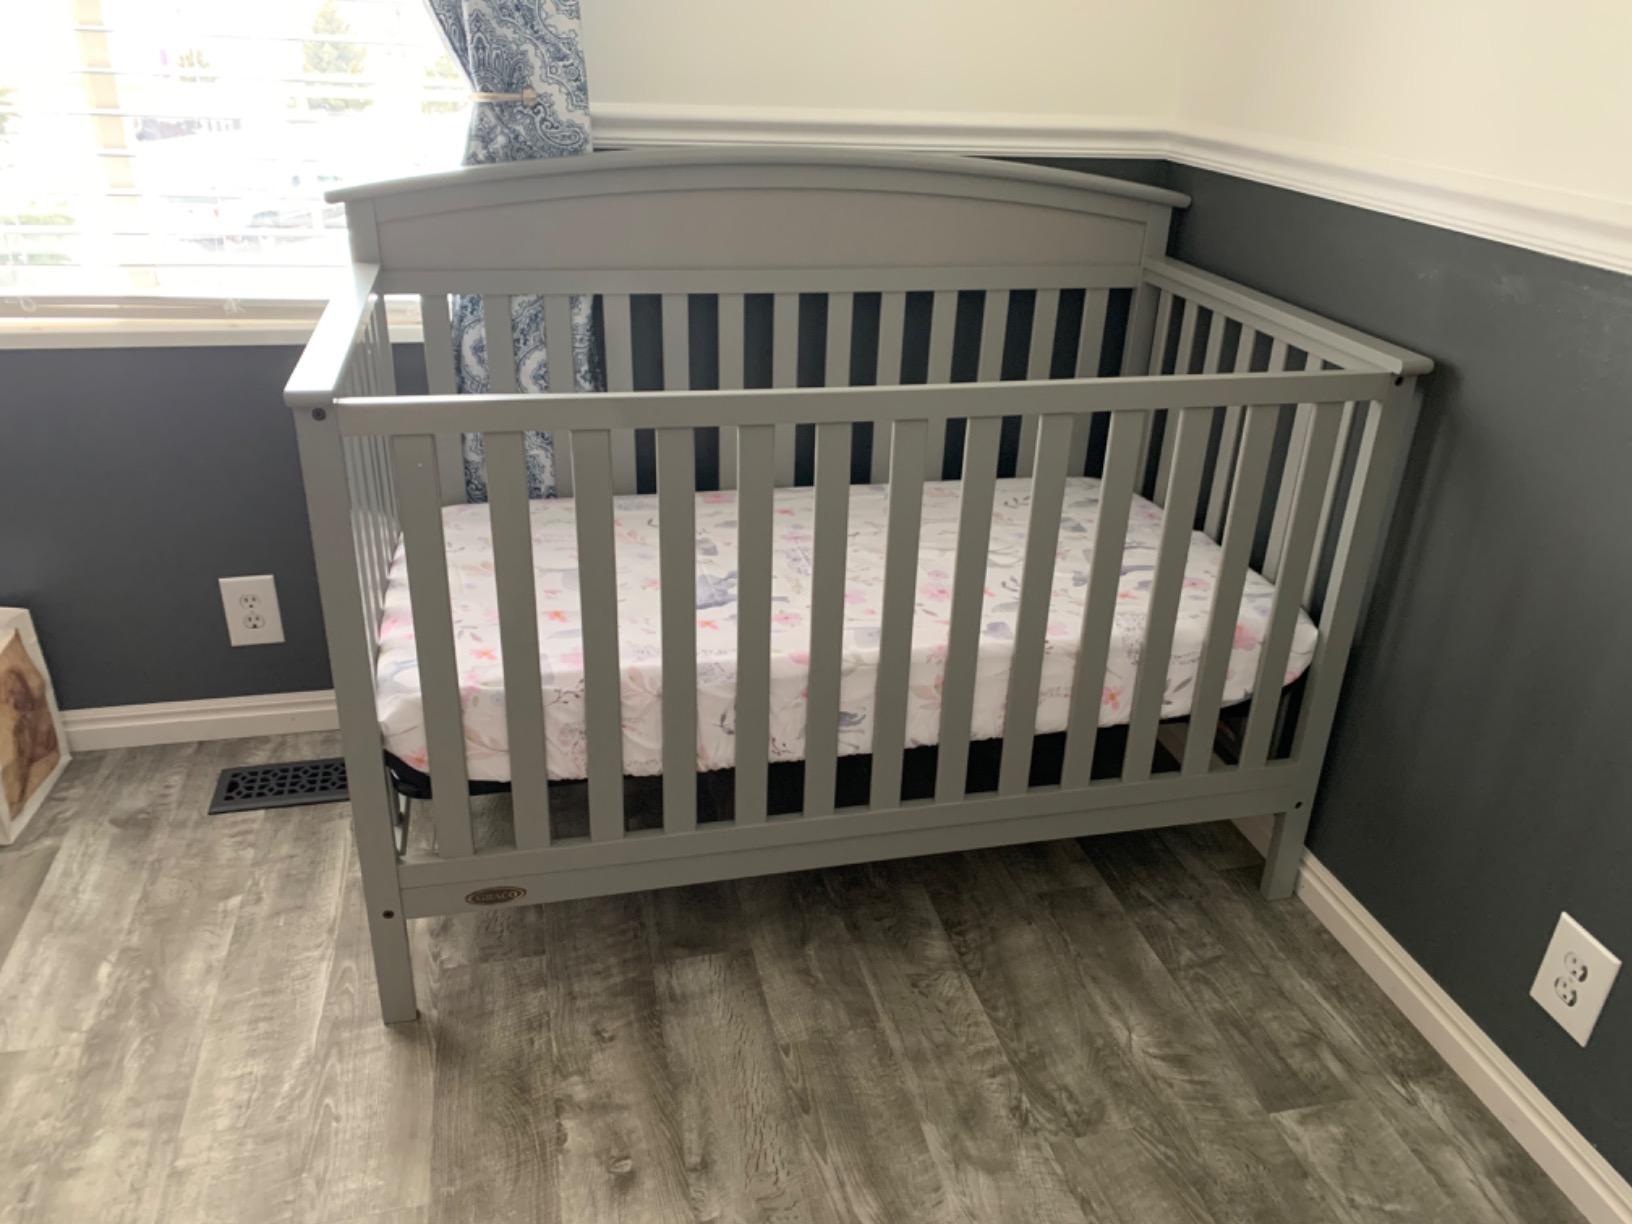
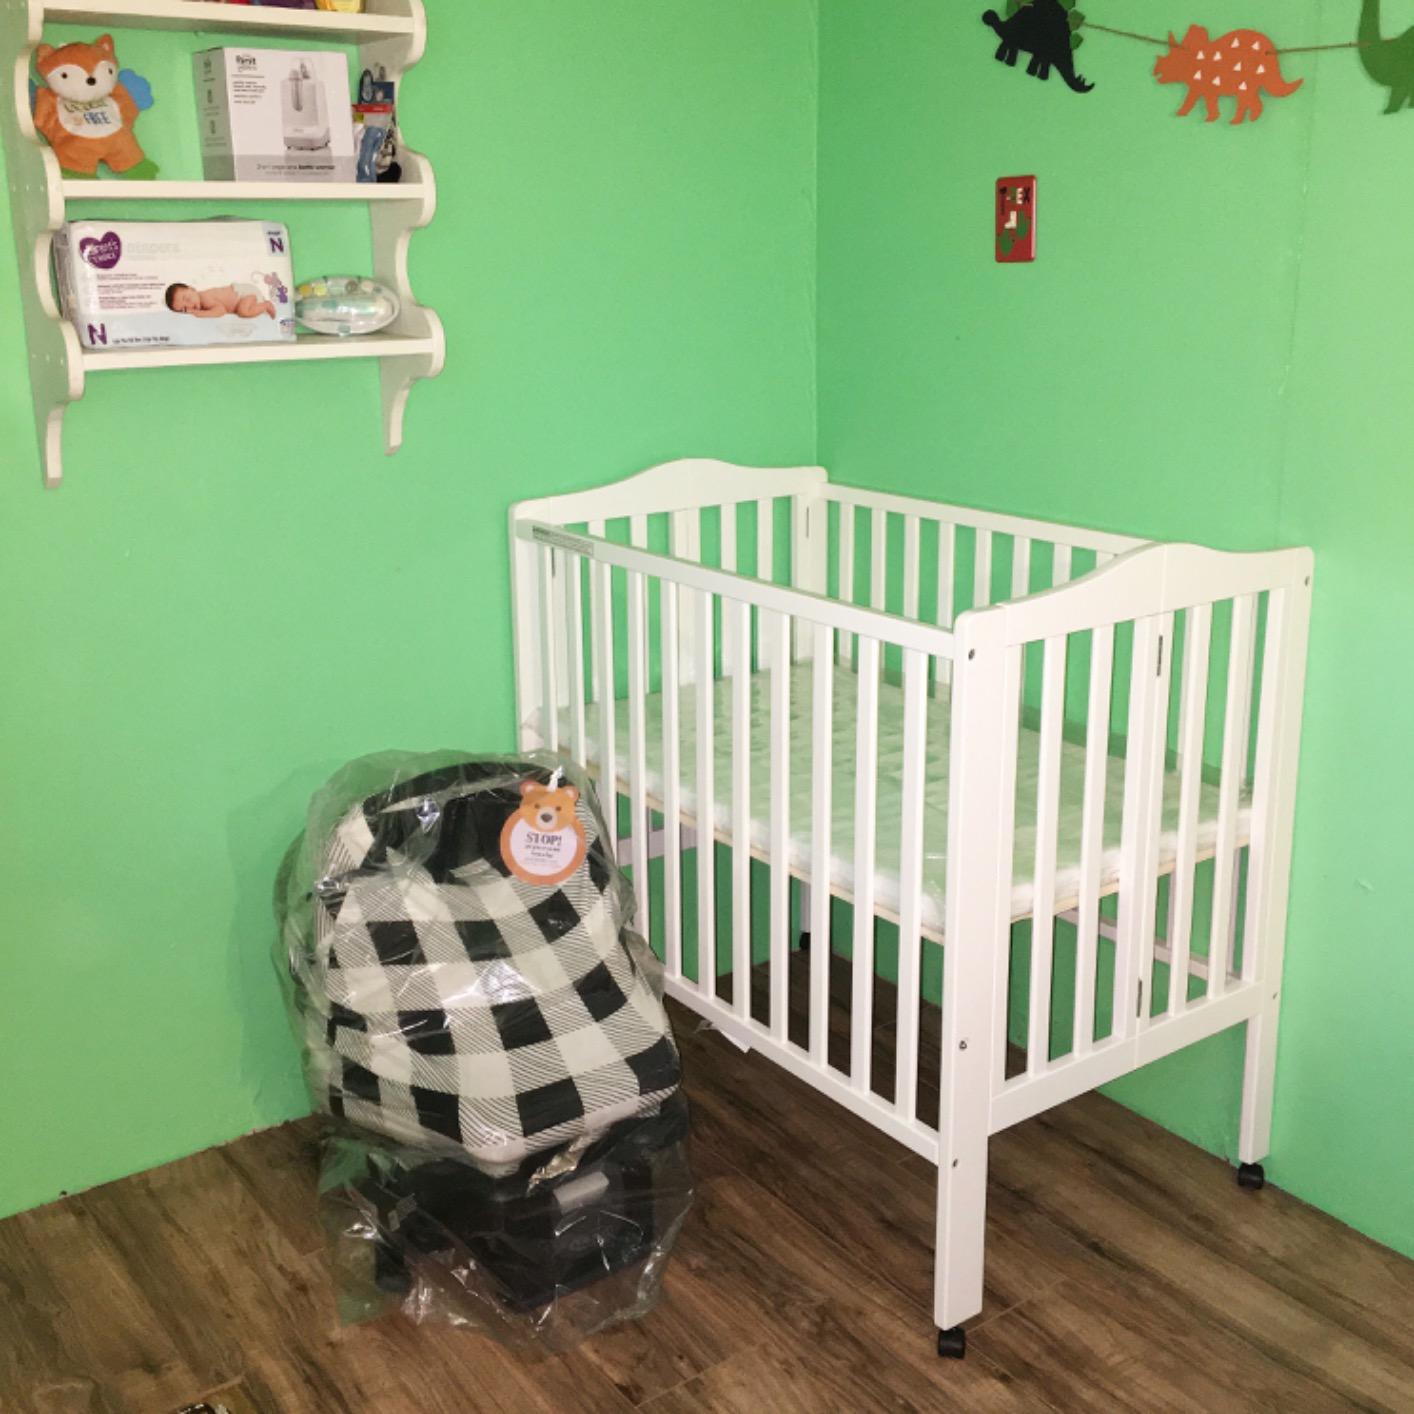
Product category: products_crib
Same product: no